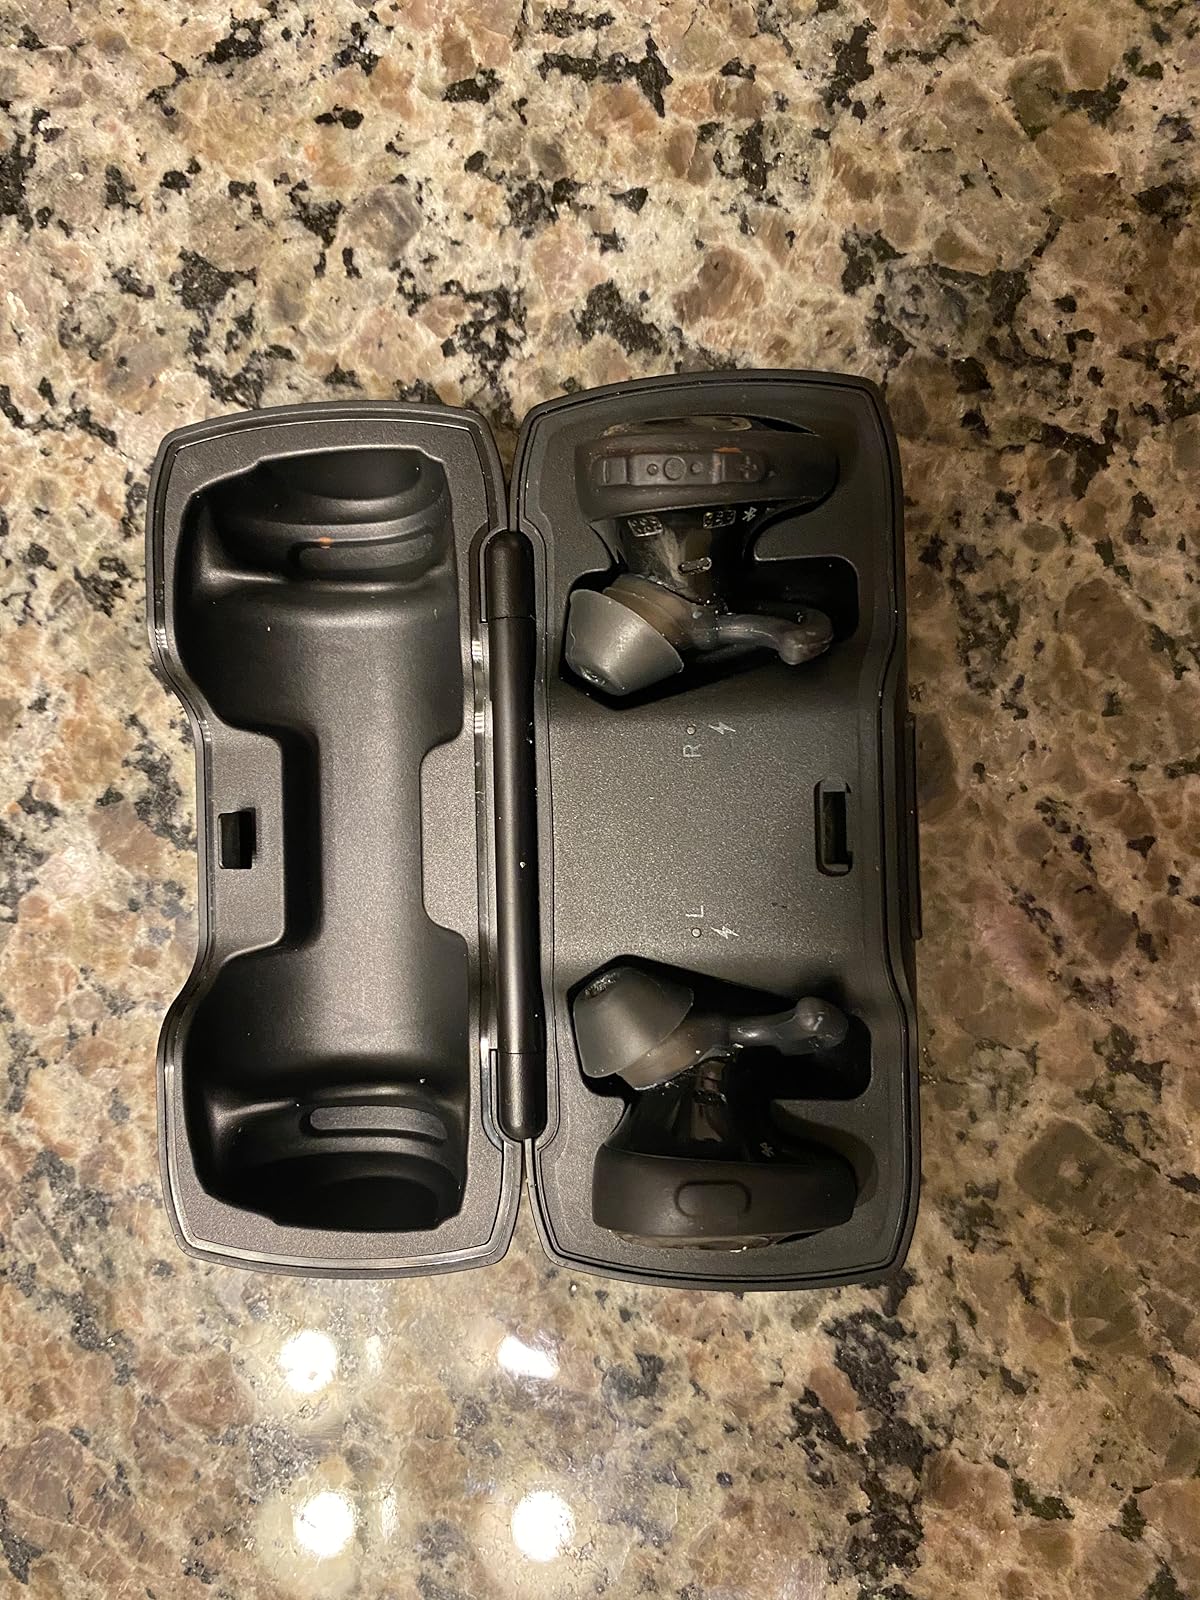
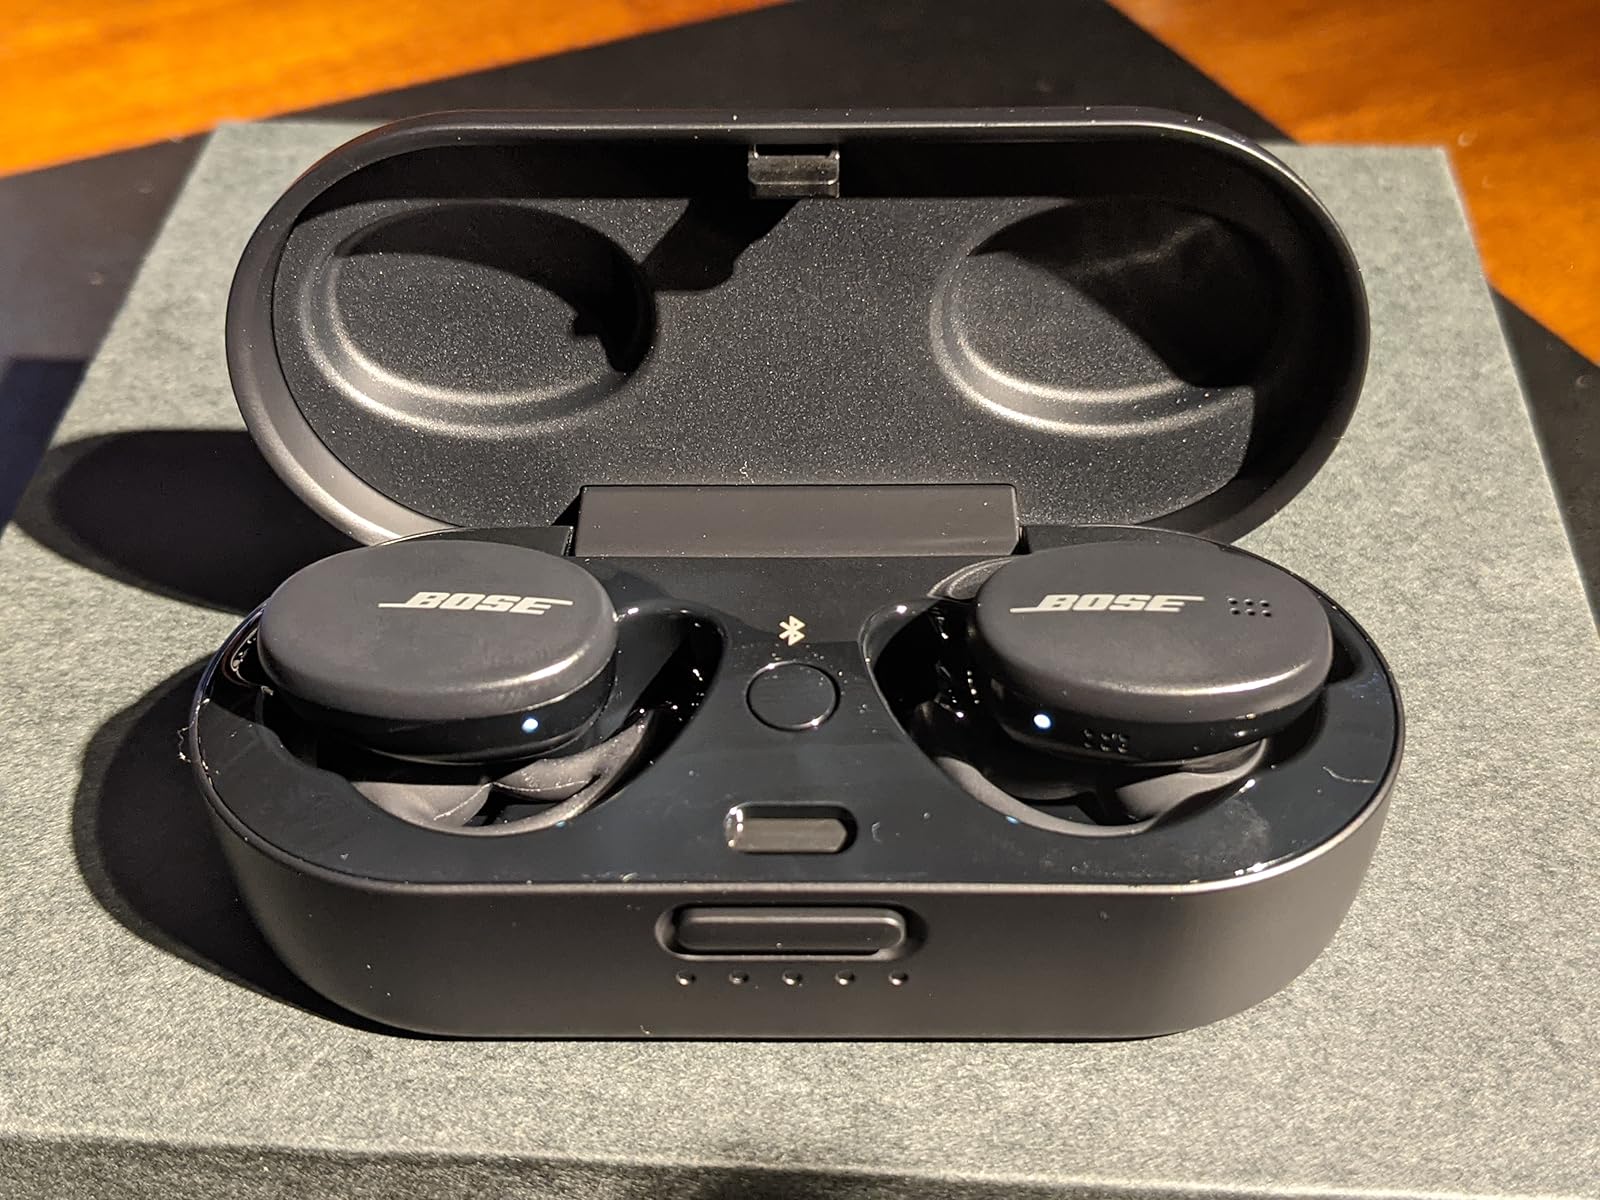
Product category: earbuds
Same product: yes